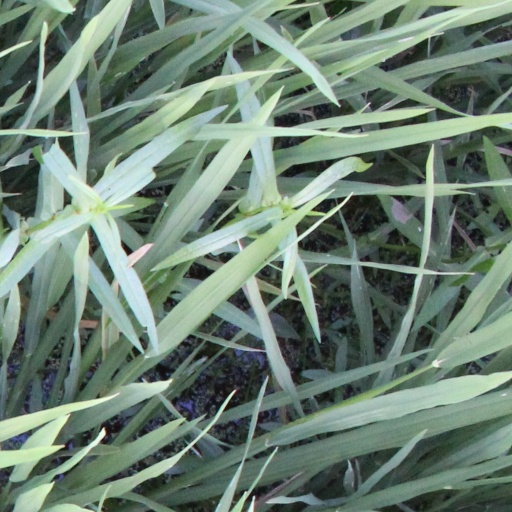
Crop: rice